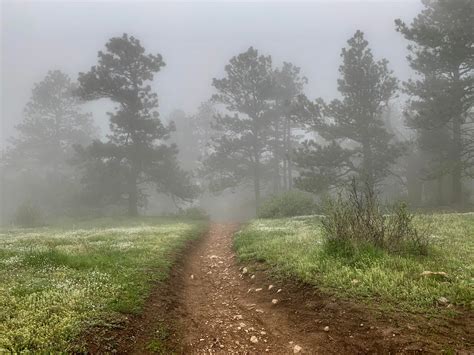
Weather: rain or strom